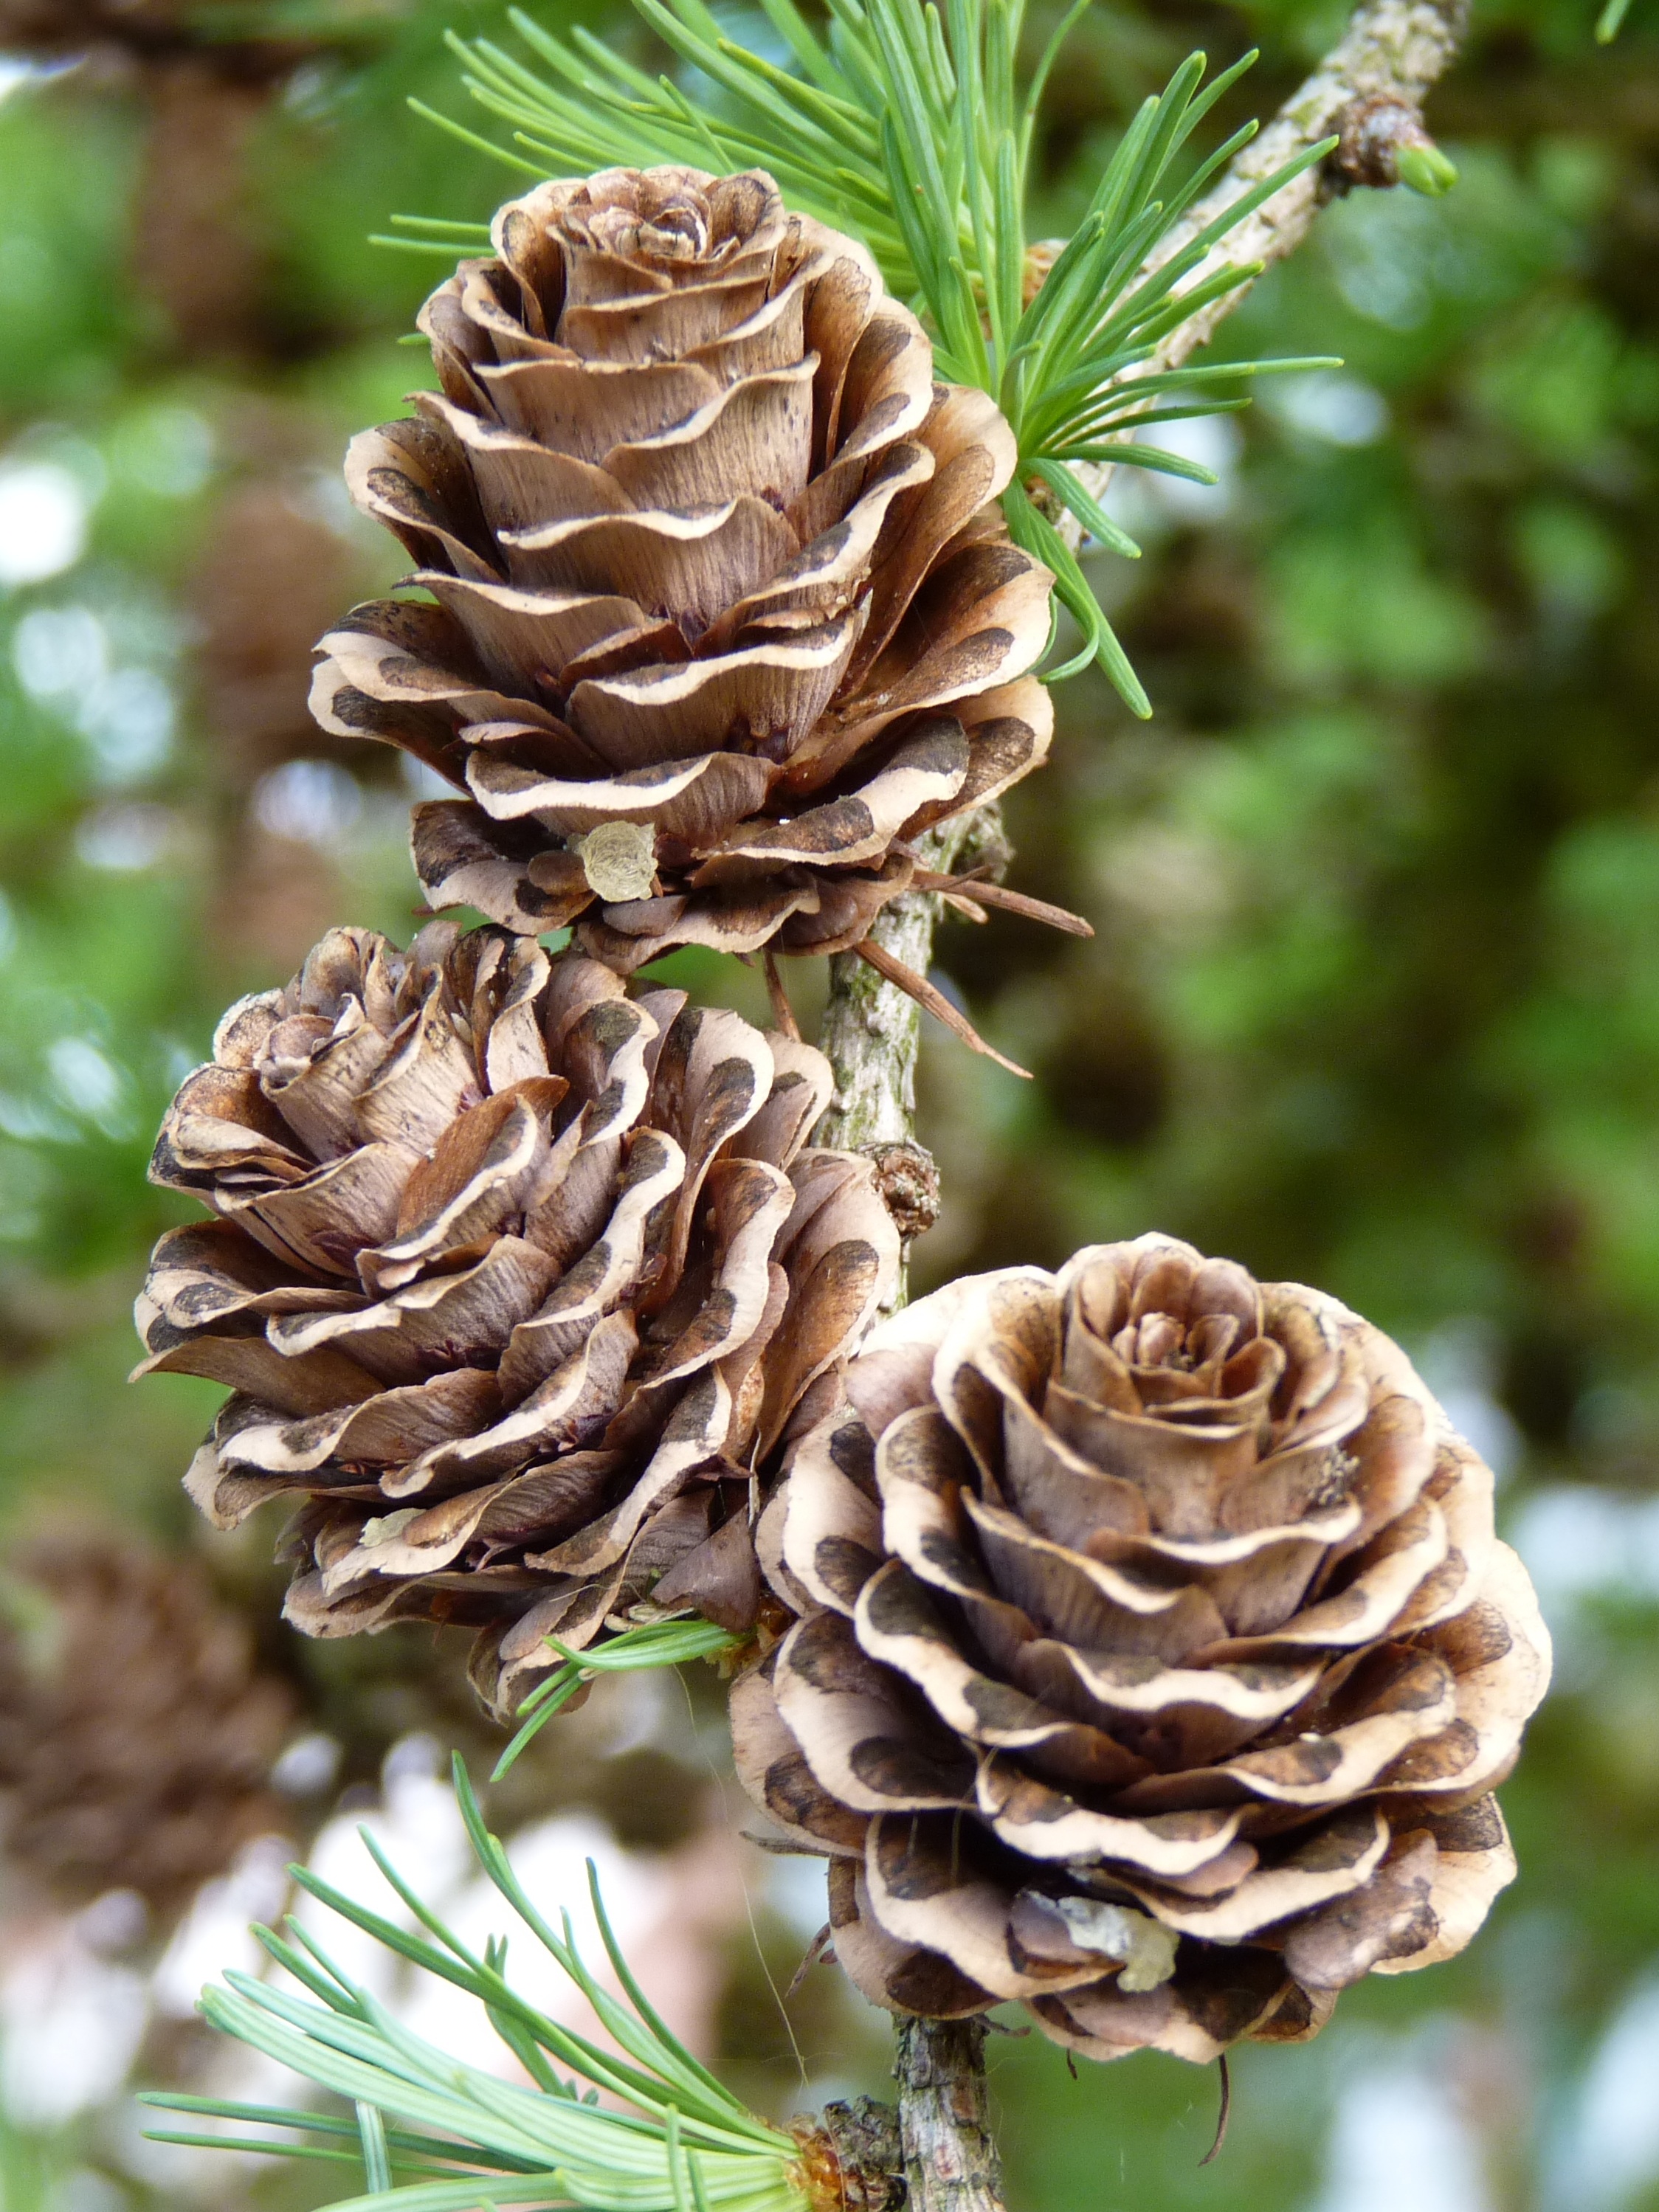
tree, nature, branch, plant, leaf, flower, pine, green, botany, fir, flora, conifer, close up, tap, spruce, branches, larch, macro photography, pine greenhouse, larch cones, pine family, woody plant, land plant, conifer cone, hen of the wood